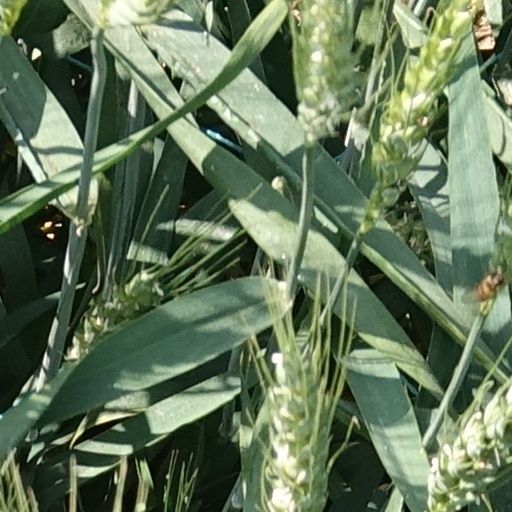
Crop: wheat